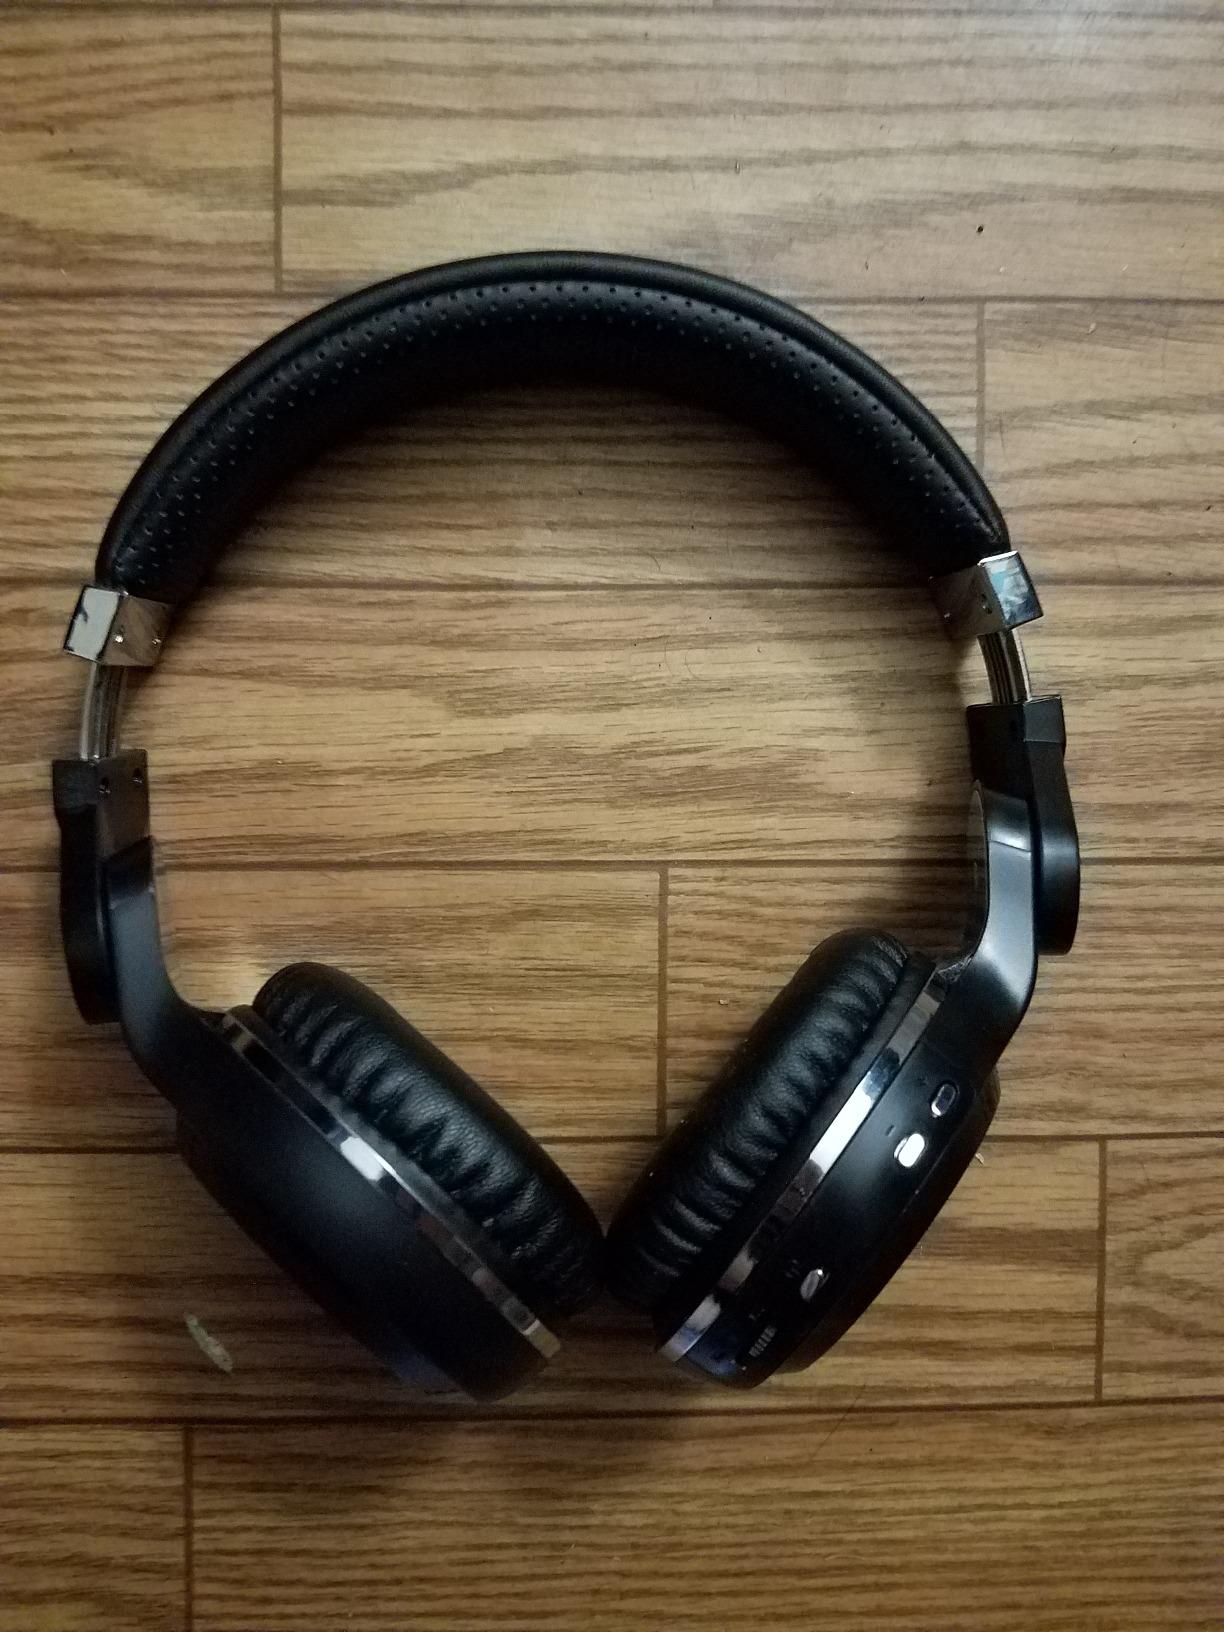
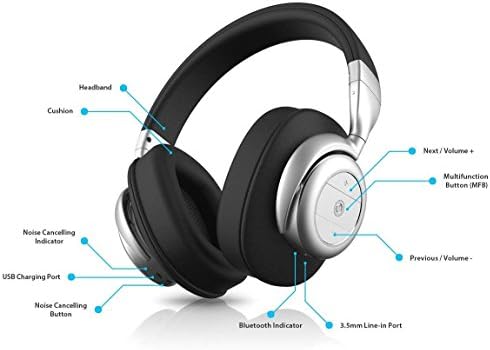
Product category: headphones
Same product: no